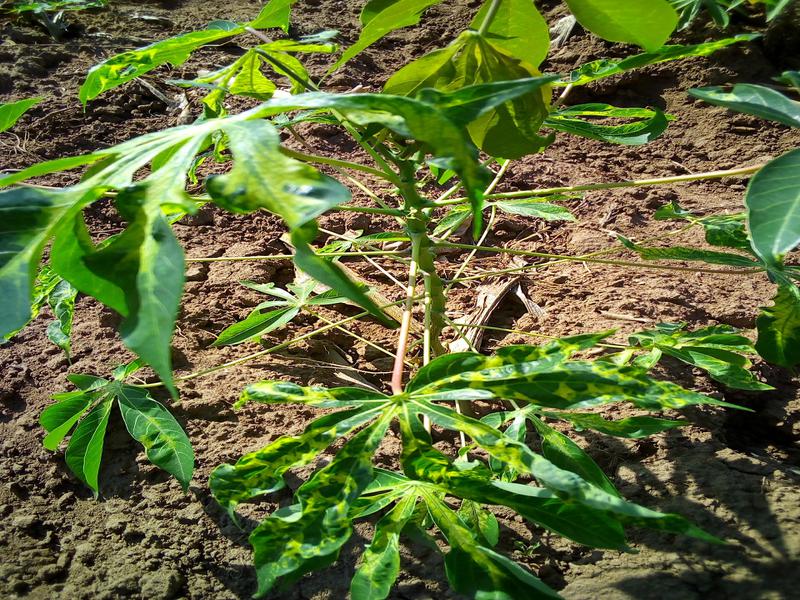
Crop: cassava
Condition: mosaic_disease